Avneet Kaur

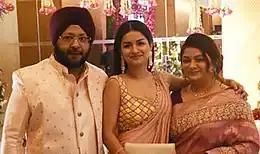
Kaur with parents Amandeep Singh Nandra and Sonia Nandra in 2022

Kaur was born into a Sikh family to Sonia Nandra and Amandeep Singh Nandra on 13 October 2001 in Jalandhar, Punjab, and later moved to Mumbai. She began her performing career in 2010 at the age of 8. Kaur pursued a degree in commerce from a private college in Kandivali, Mumbai.